Blair Wark

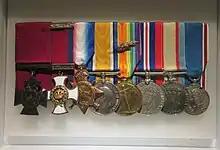
Blair Wark's medals while on temporary display at the Australian War Memorial, Canberra in 2017

The full citation for Wark's Victoria Cross appeared in a supplement to the "London Gazette" on 26 December 1918, reading: